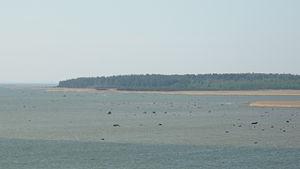
Tauksi est une île appartenant à l'Estonie.